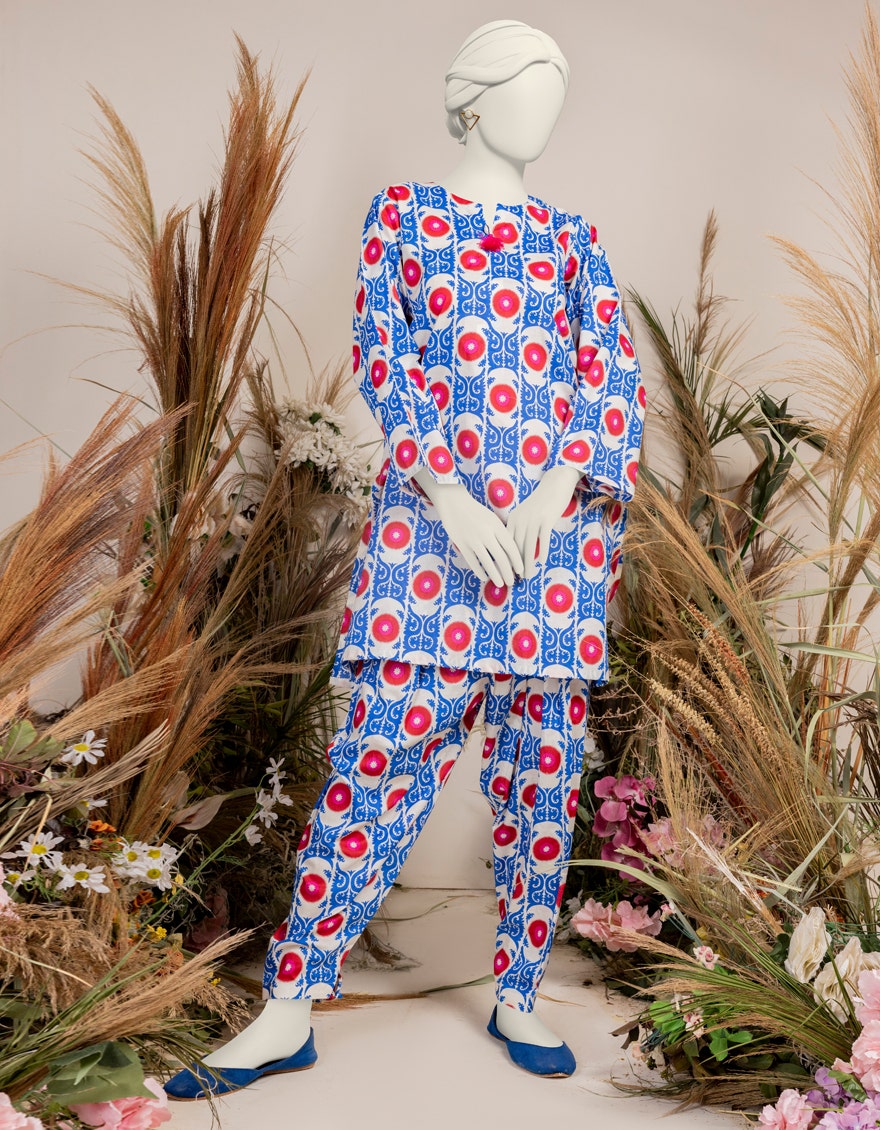
blue multi print cotton pajamas pants